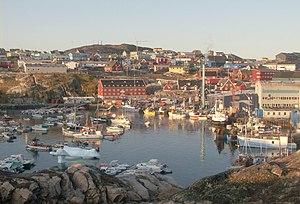
Ilulissat est une ville du Groenland, chef-lieu de la municipalité d'Avannaata. Avec ses 4 670 habitants en 2020, Ilulissat constitue la troisième ville du territoire après la capitale Nuuk et Sisimiut.